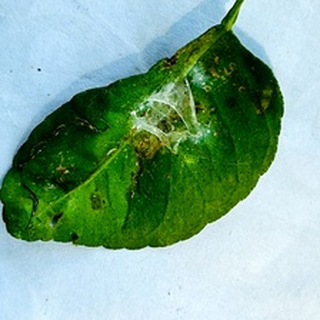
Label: lemon_spider_mites